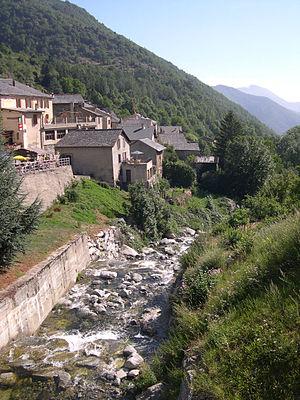
La Bruyante est une rivière du sud de la France qui coule dans le département de l'Ariège, dans la région Occitanie. C'est un affluent gauche de l'Aude.
Liste des fleuves, rivières et autres cours d'eau qui parcourent en partie ou en totalité le département de l'Ariège. La liste présente les cours d'eau, généralement de plus de 10 km de longueur sauf exceptions, par ordre alphabétique, par fleuves et bassin versant, par station hydrologique, puis par organisme gestionnaire ou organisme de bassin.